Gibson Brothers (bluegrass duo)

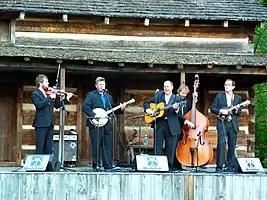
The Gibson Brothers playing at MerleFest in 2010

The Gibson Brothers is an American bluegrass band which has performed professionally since the late 1980s.